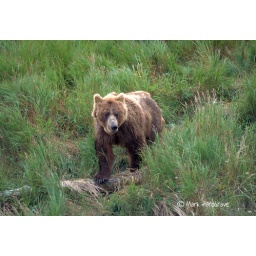
This bear was walking out of the tall grass near the upper falls of McNeil.